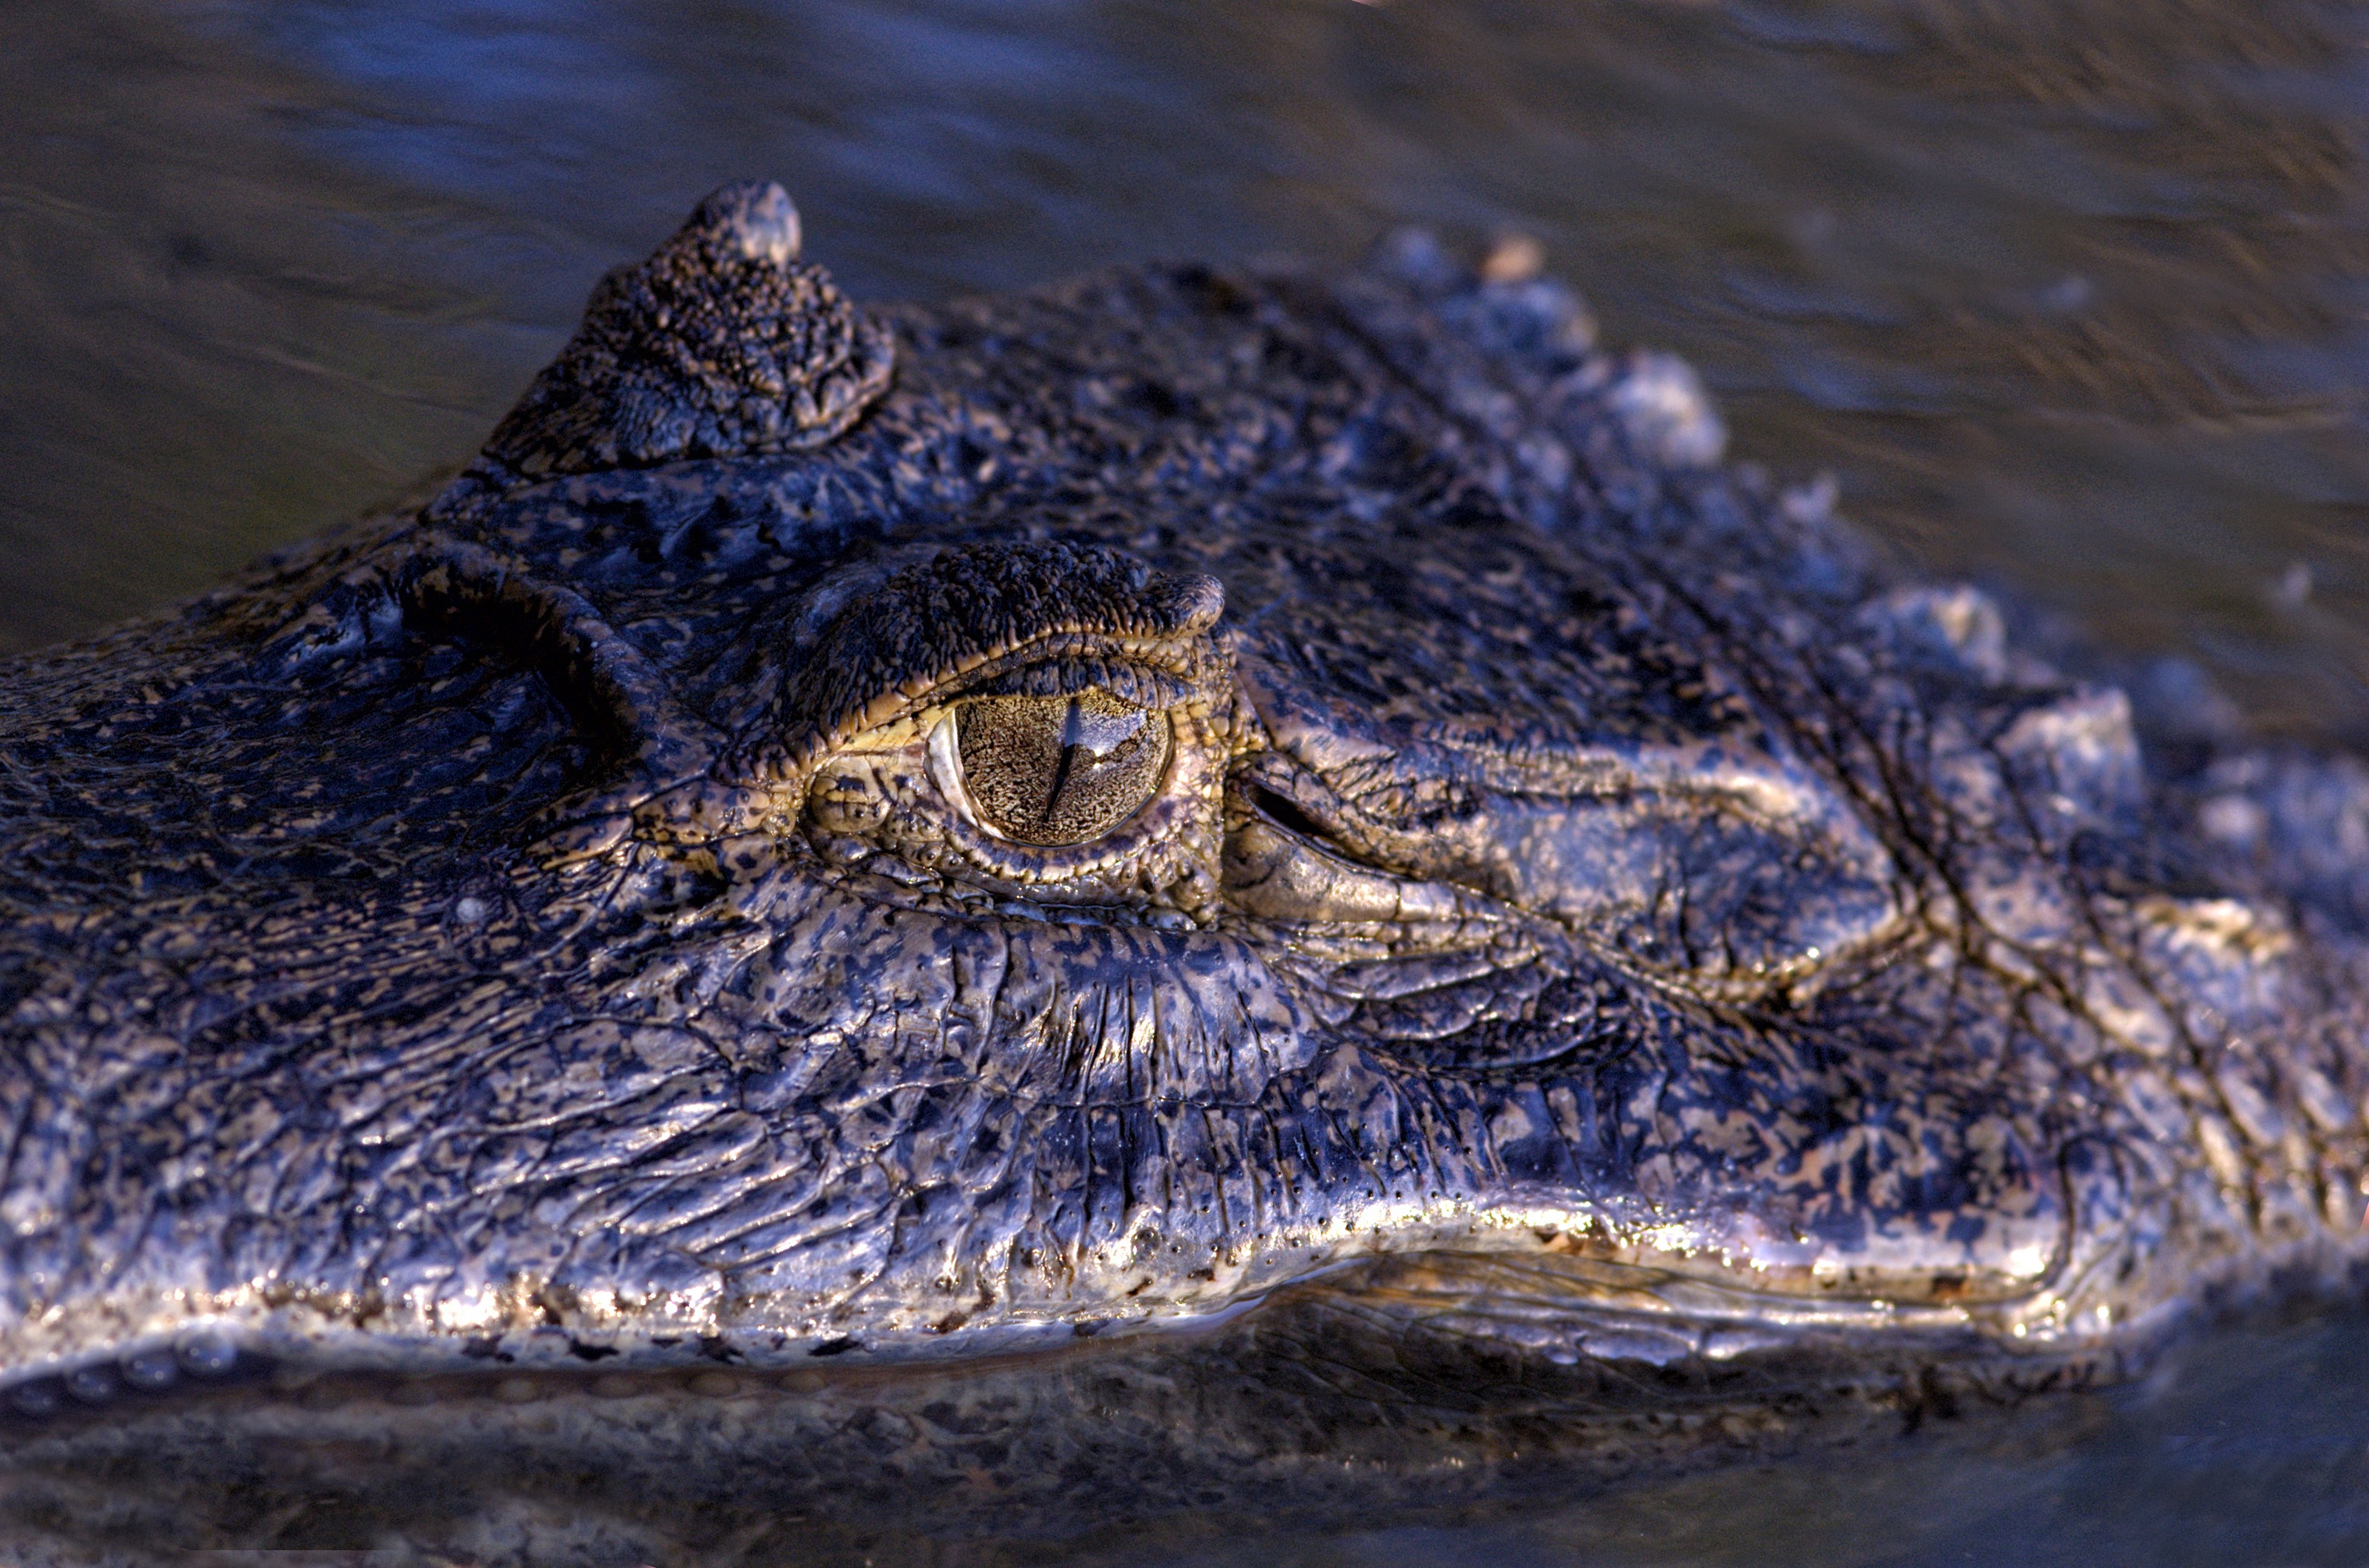
marsh, animal, wildlife, reptile, fauna, crocodile, close up, alligator, eye, vertebrate, venezuela, crocodilia, crocodilian, american alligator, gharial, llanos, marine biology, nile crocodile, orinoco crocodile